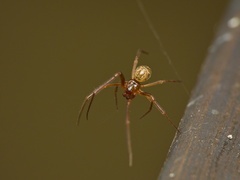
Species: Parasteatoda_tepidariorum